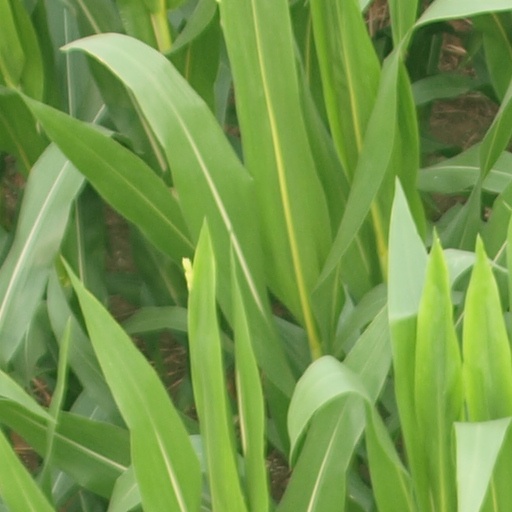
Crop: maize; corn